List of NFL career rushing touchdowns leaders

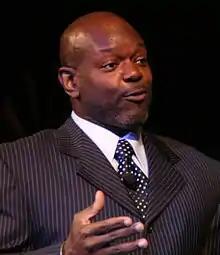
Emmitt Smith has the most rushing touchdowns with 164.

Fifteen players are recognised as having held outright or tied the record as the NFL's career rushing touchdowns leader. Both Jim Brown and Emmitt Smith have held the record for over 20 years.